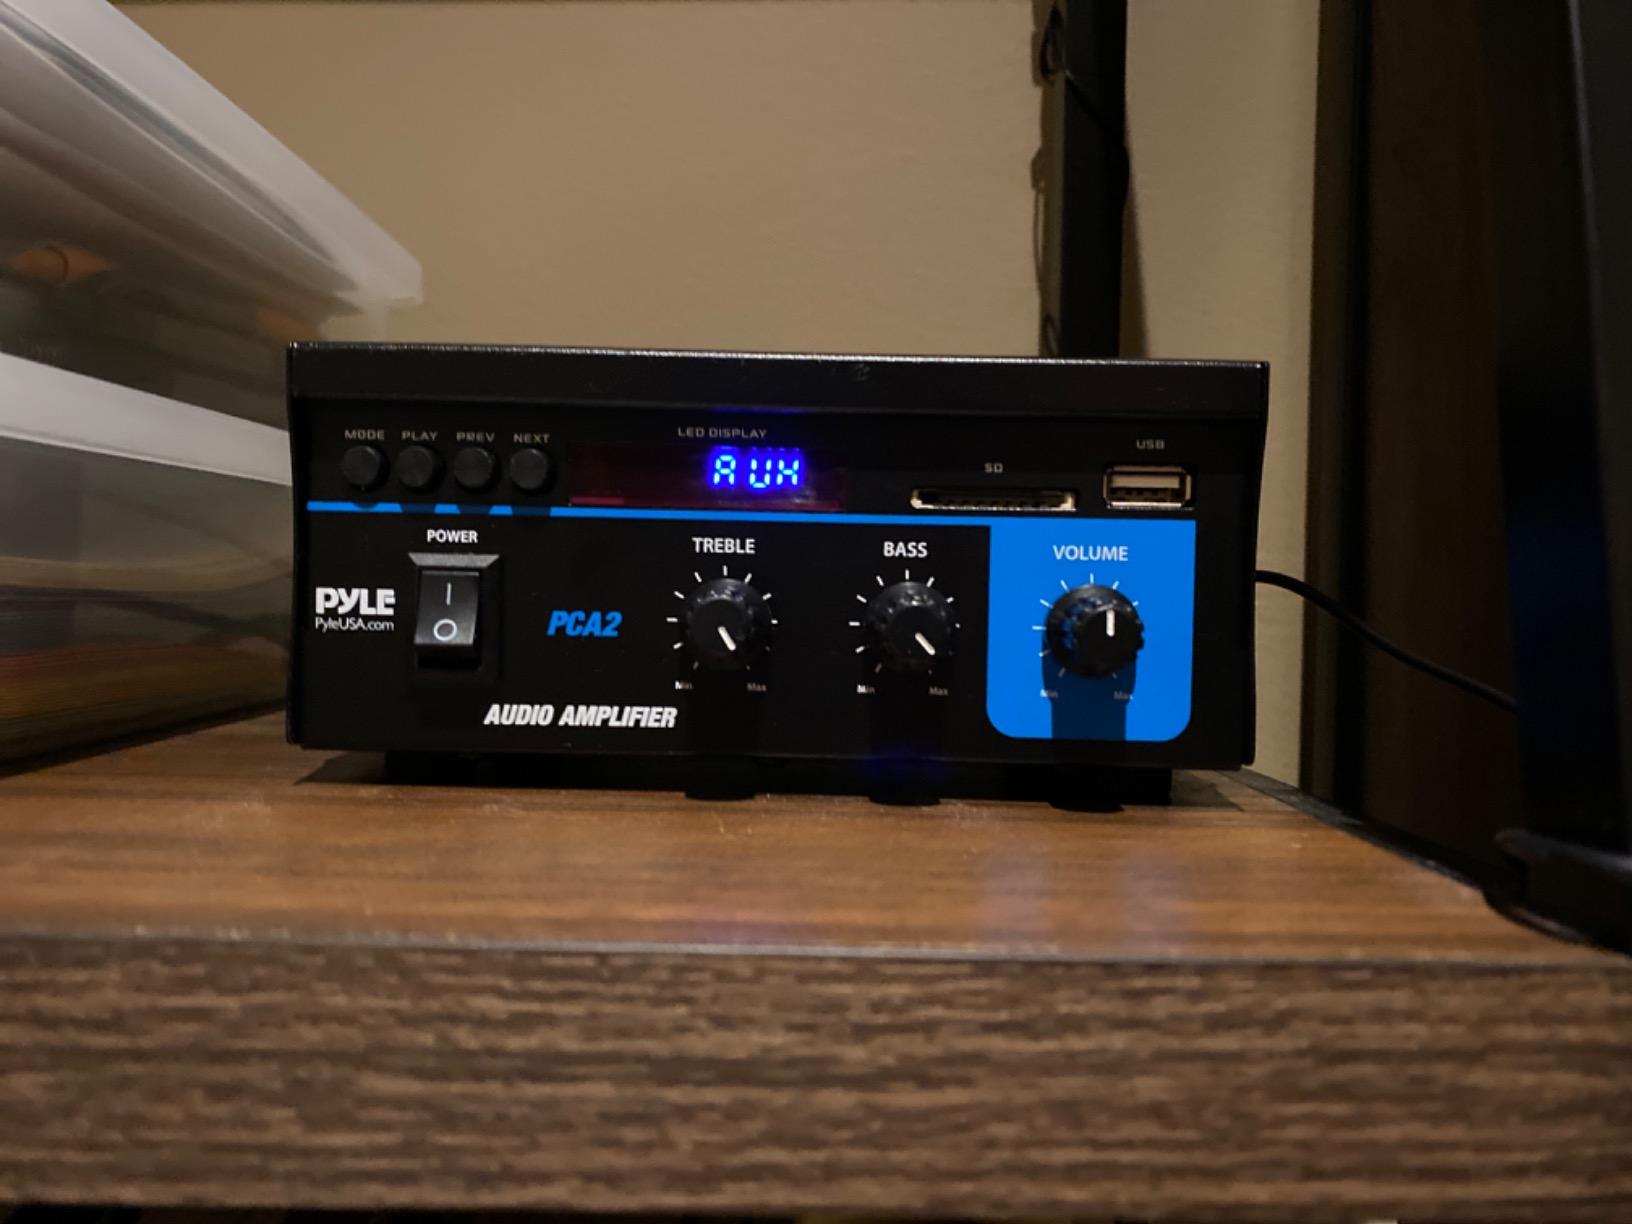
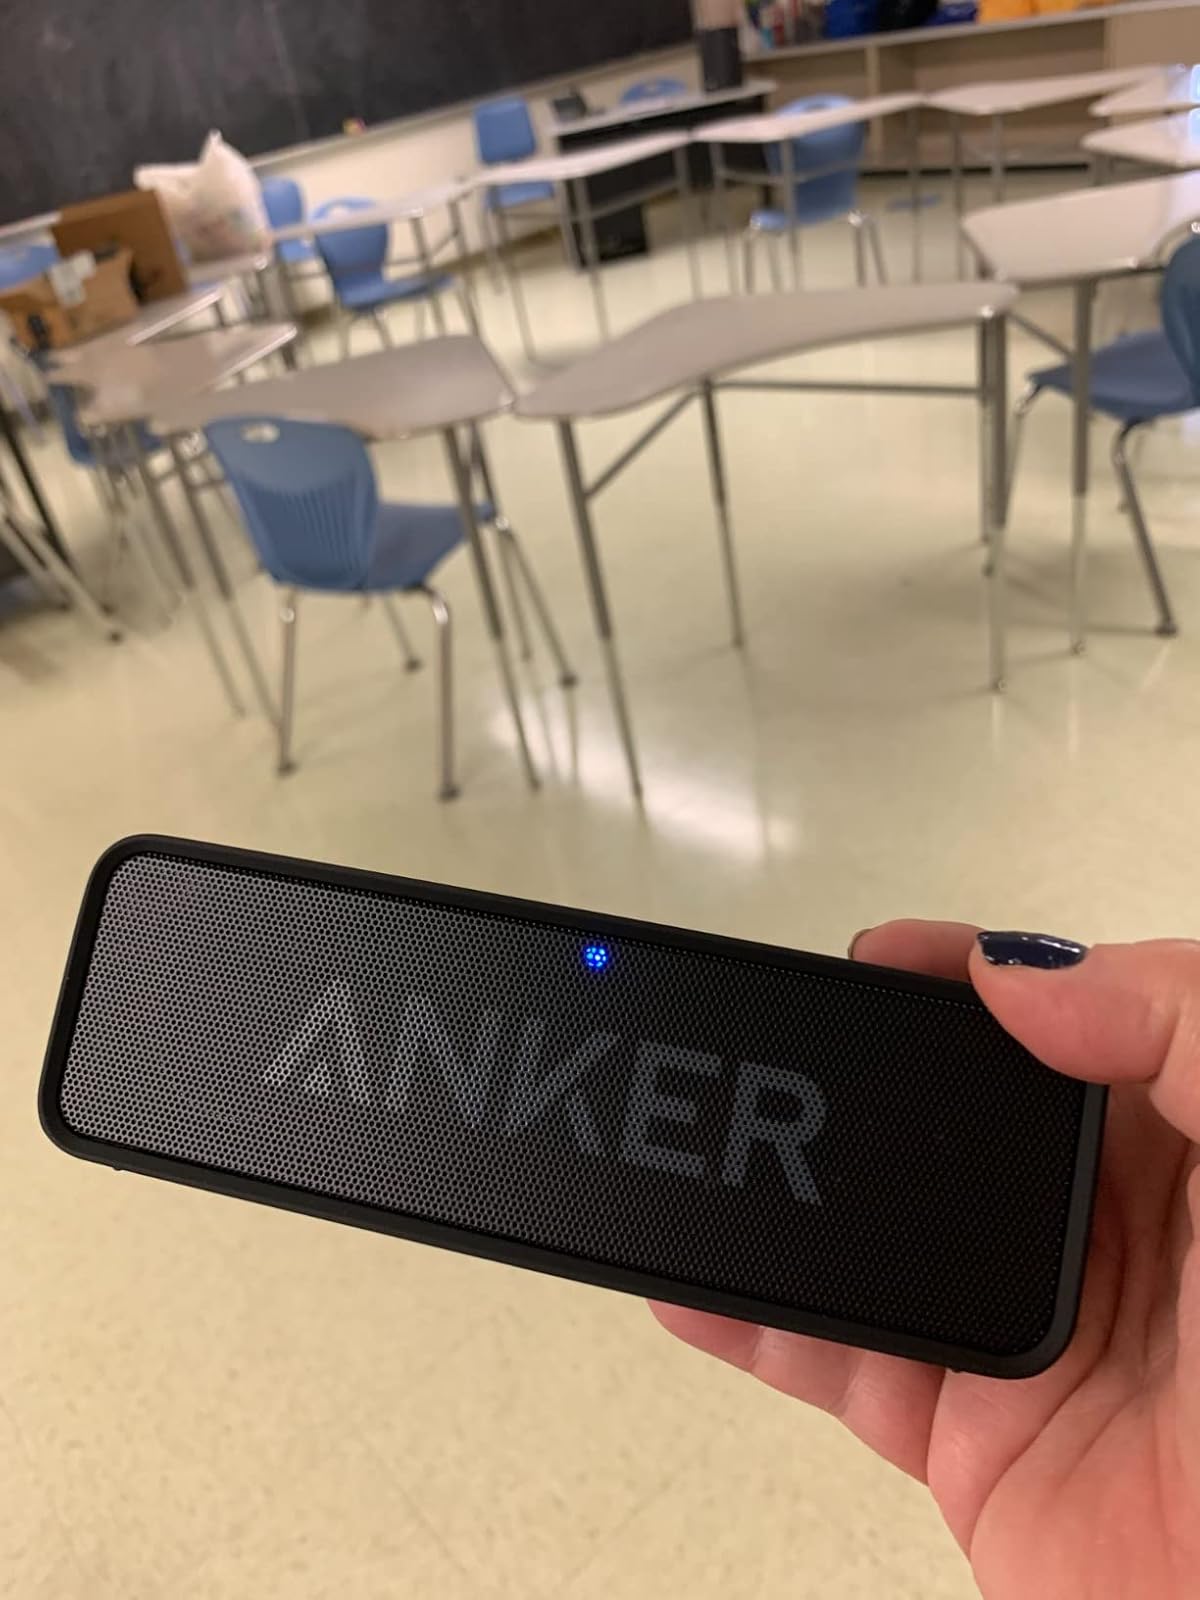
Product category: speaker
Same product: no